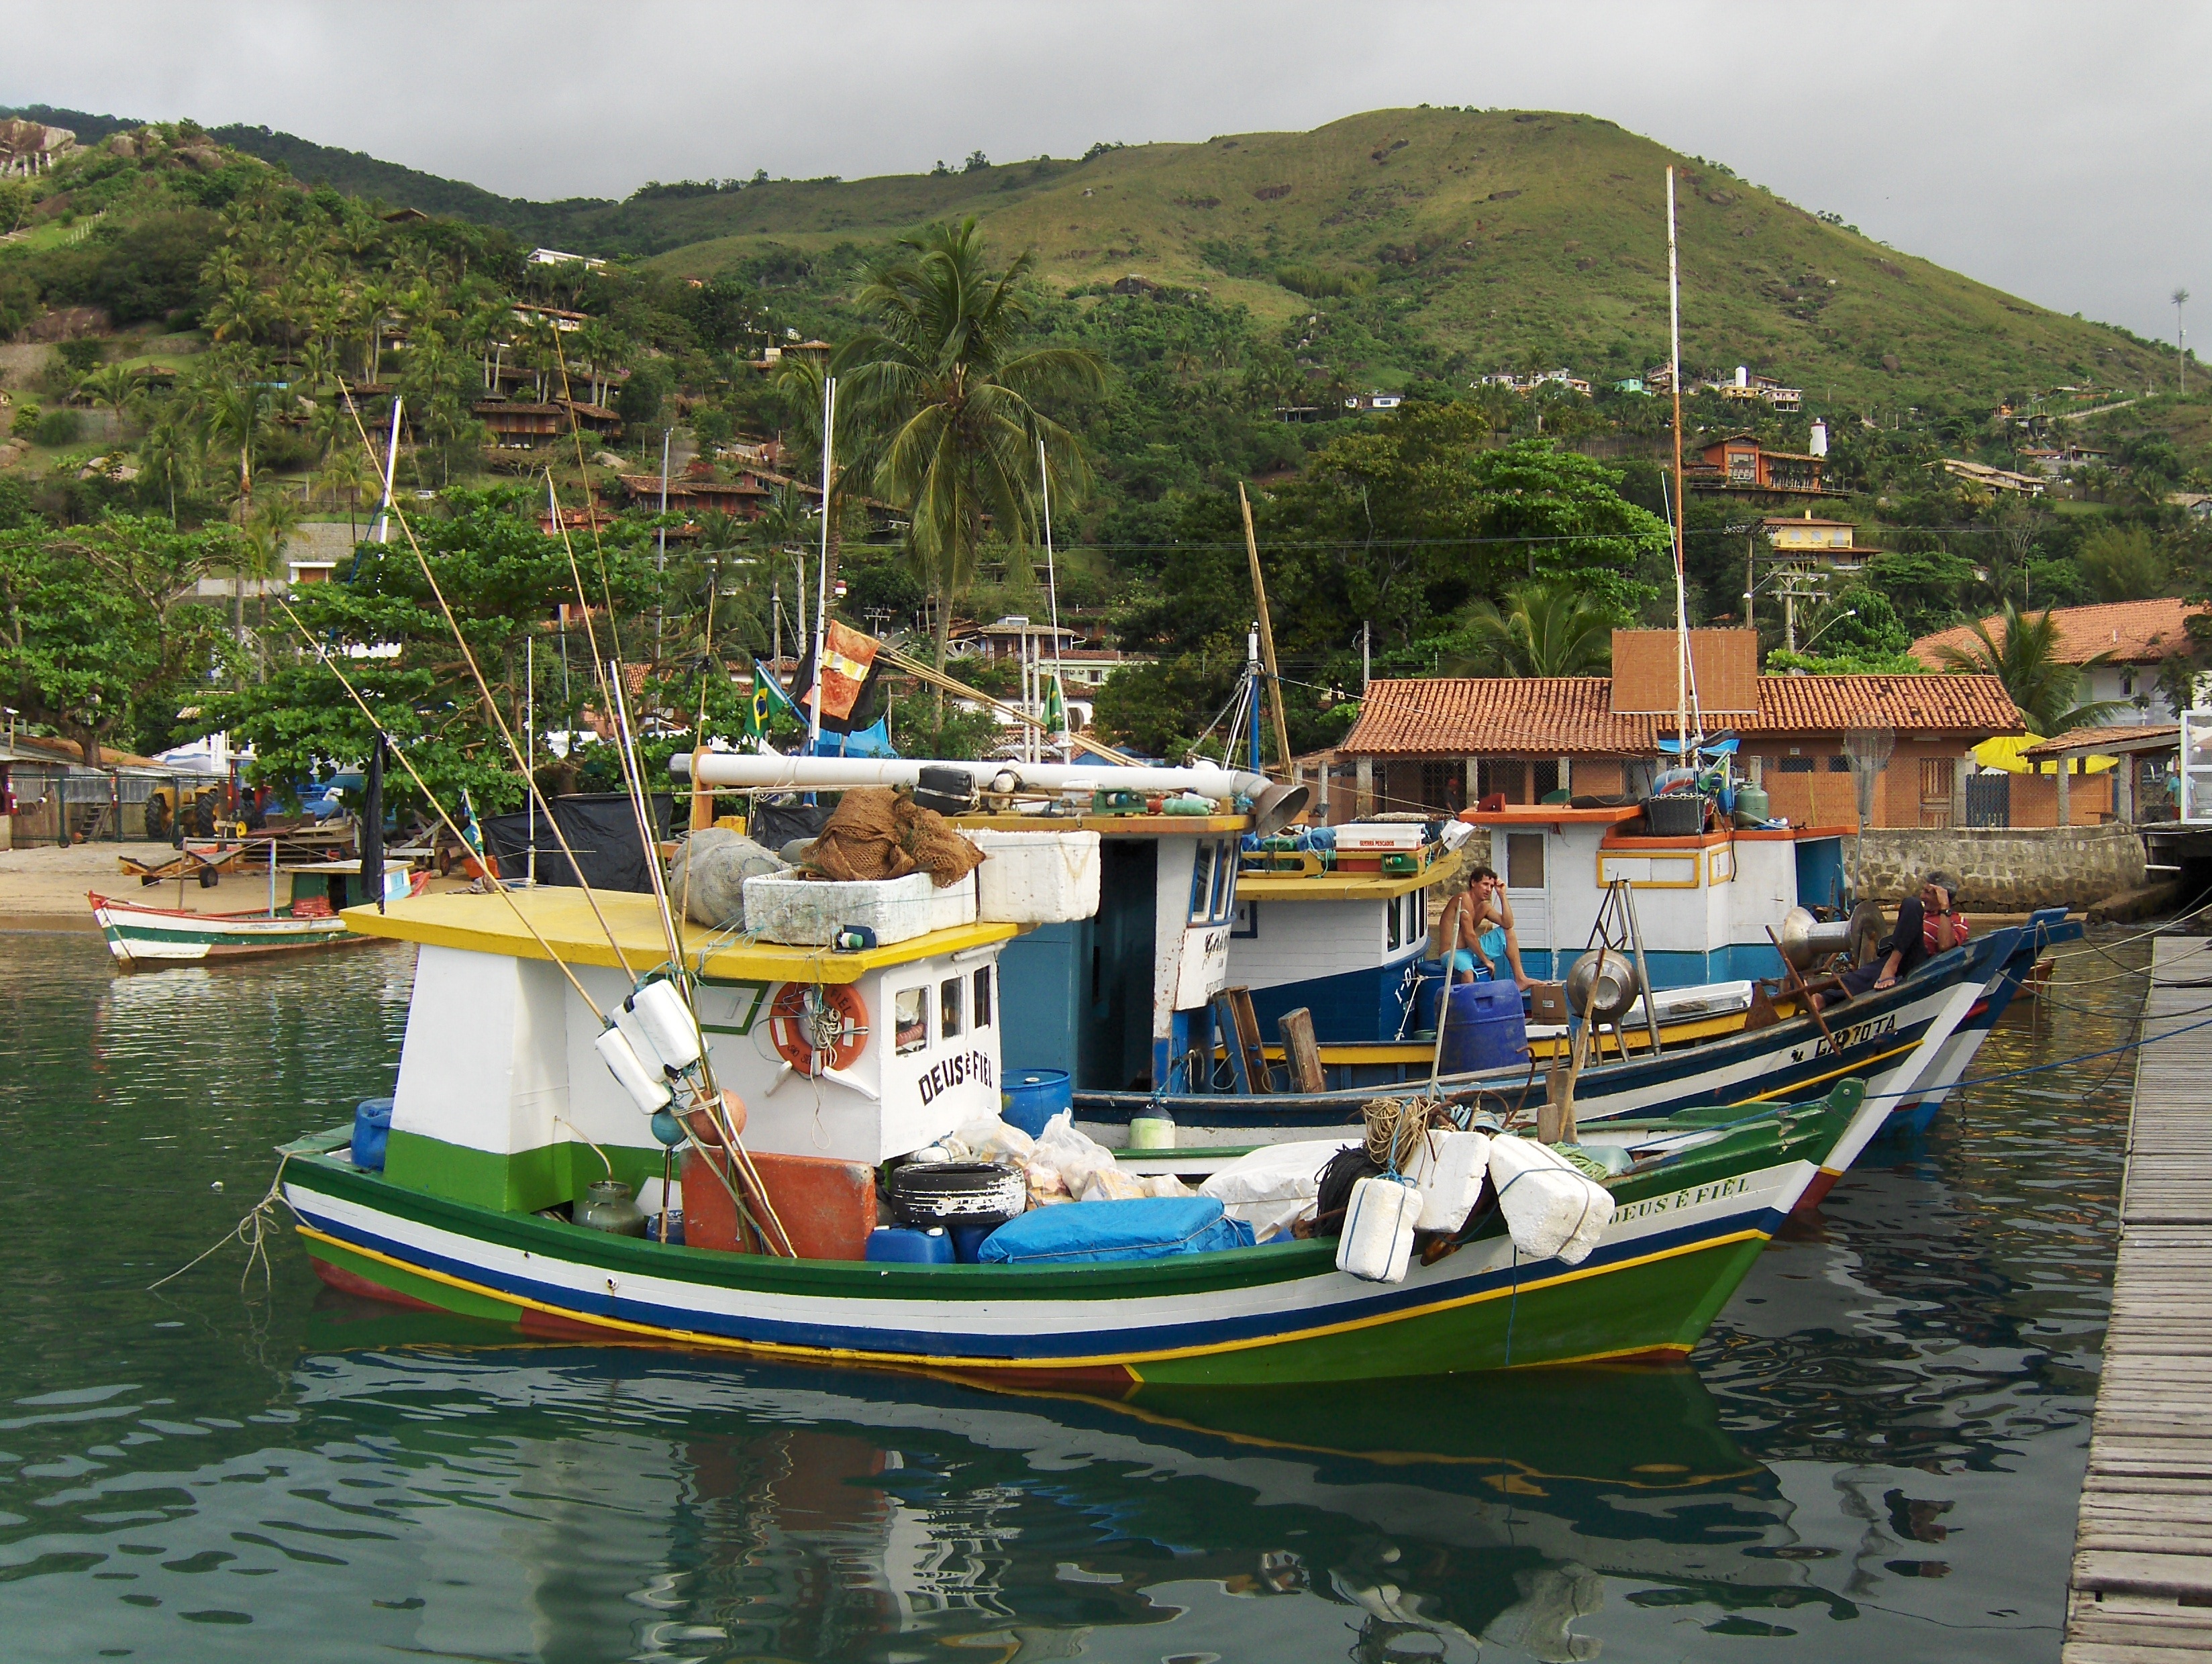
sea, coast, boat, river, ship, vessel, vehicle, bay, harbor, waterway, fishing boat, boating, tugboat, watercraft, fishing vessel, ilhabela